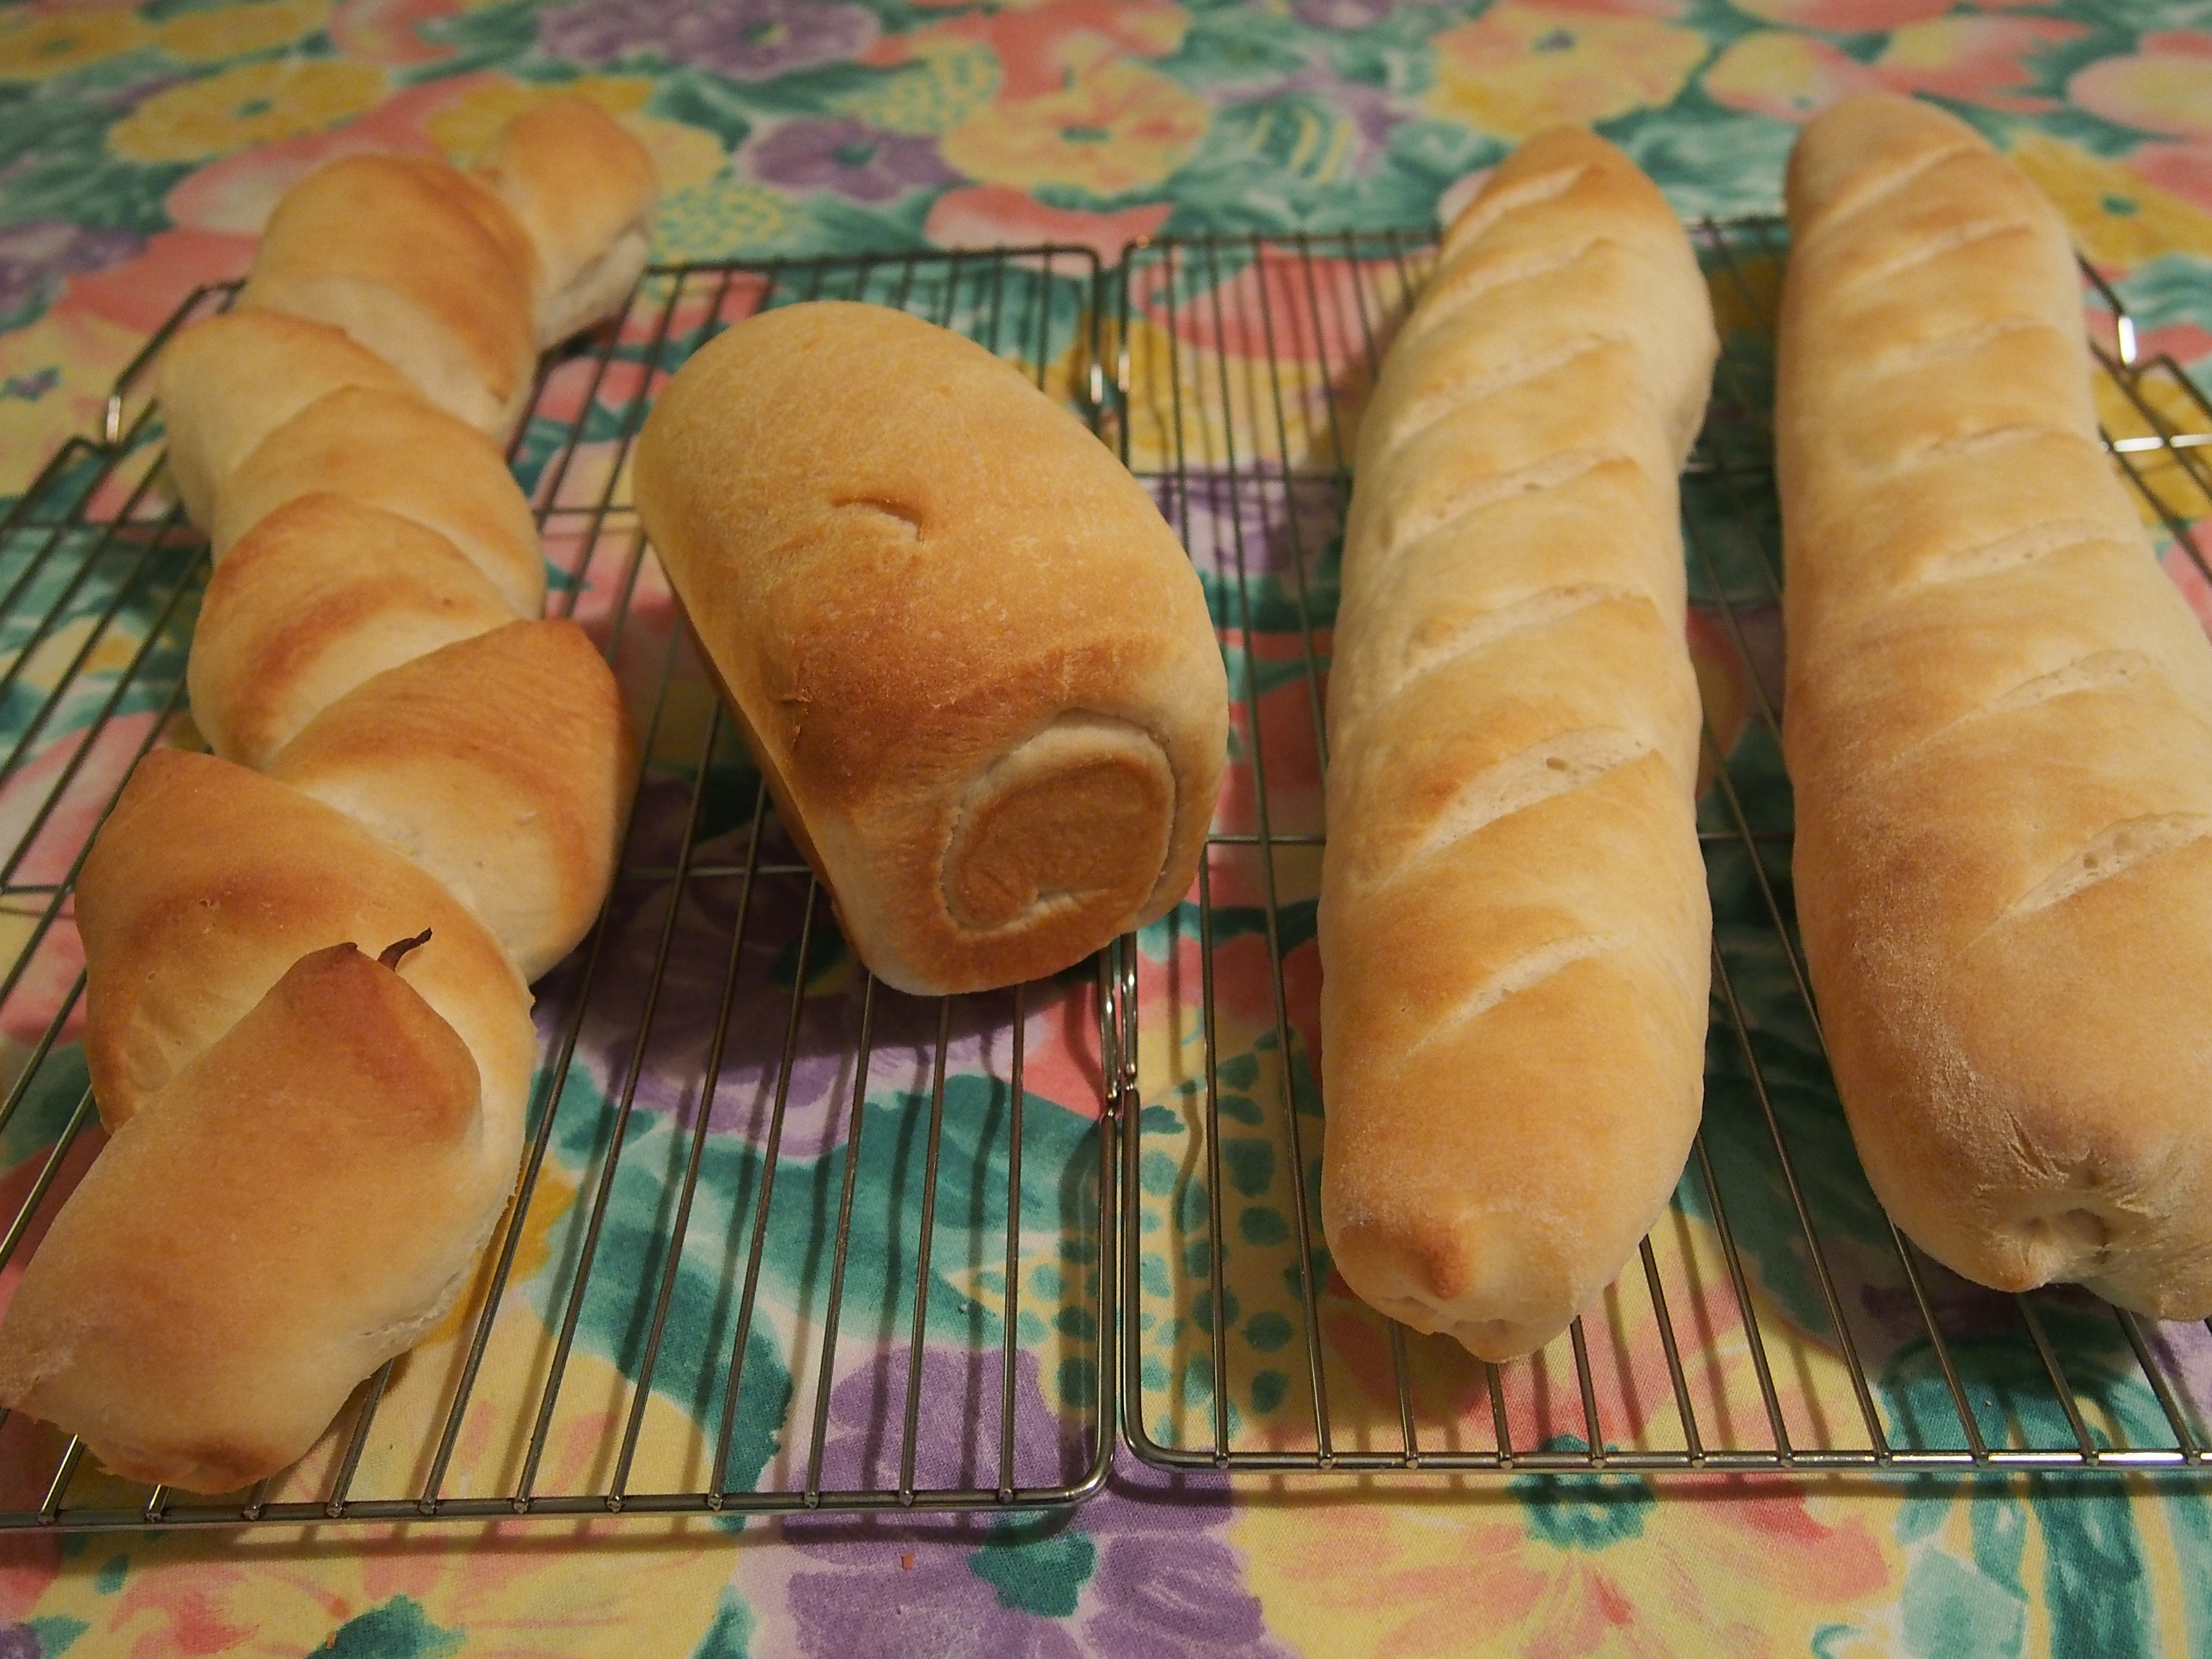
dish, food, cooking, produce, baking, dessert, cuisine, homemade, bread, pastry, baked, soft, hot dog, flour, baked goods